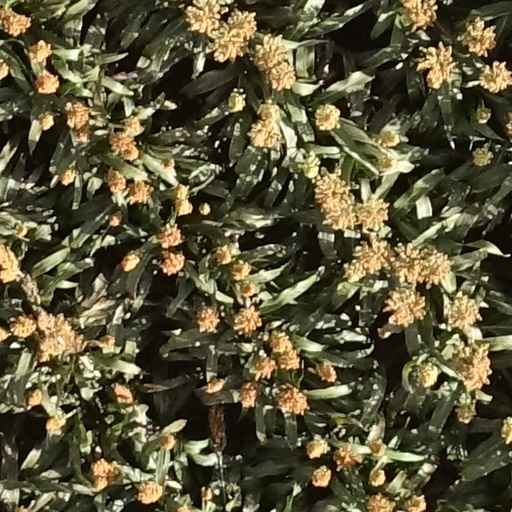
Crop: sorghum